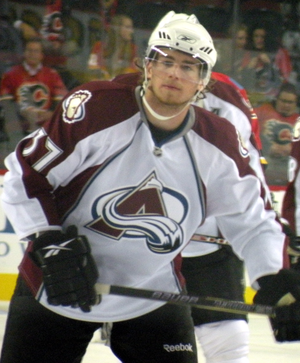
Ryan O'Reilly est un joueur professionnel canadien de hockey sur glace. Il évolue au poste de centre.
Simon Després est un joueur professionnel canadien de hockey sur glace. Il joue au poste de défenseur. Il évolue entre 2007 et 2011 avec les Sea Dogs de Saint-Jean de la Ligue de hockey junior majeur du Québec avec lesquels il remporte la Coupe Memorial 2011 de la Ligue canadienne de hockey.